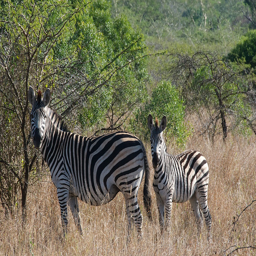
Two zebra standing next to each other on a dry grass field.
Two zebras standing in tall, dry grass near trees.
An adult and a baby zebra in the wilderness.
An adult and child zebra standing in the grass lands.
An adult zebra and a young zebra are standing in a grassy field.